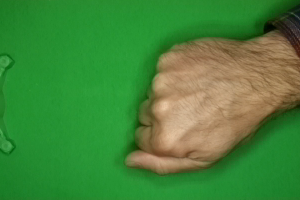
Label: rock